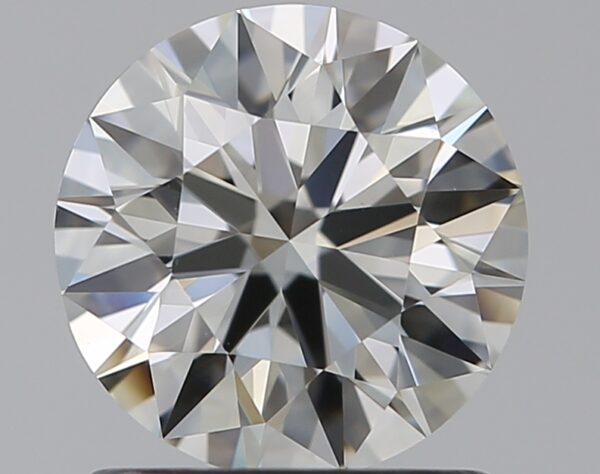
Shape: round
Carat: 1
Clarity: VS1
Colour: K
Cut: EX
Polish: EX
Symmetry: EX
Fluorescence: M
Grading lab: GIA
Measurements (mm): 6.41 x 6.45 x 3.96